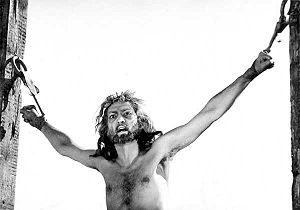
Saiyid Ali Imadeddine Nassimi, né en 1369 à Şamaxı et mort en 1417 à Alep, est considéré comme le fondateur de la poésie d’expression azerbaïdjanaise ; son influence s'étend même à toute la poésie turcophone.